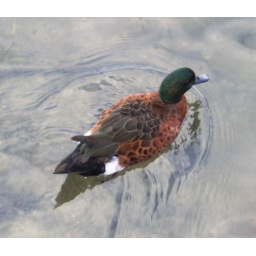
A little duck swimming around at Bobbin Head New South Wales Australia.